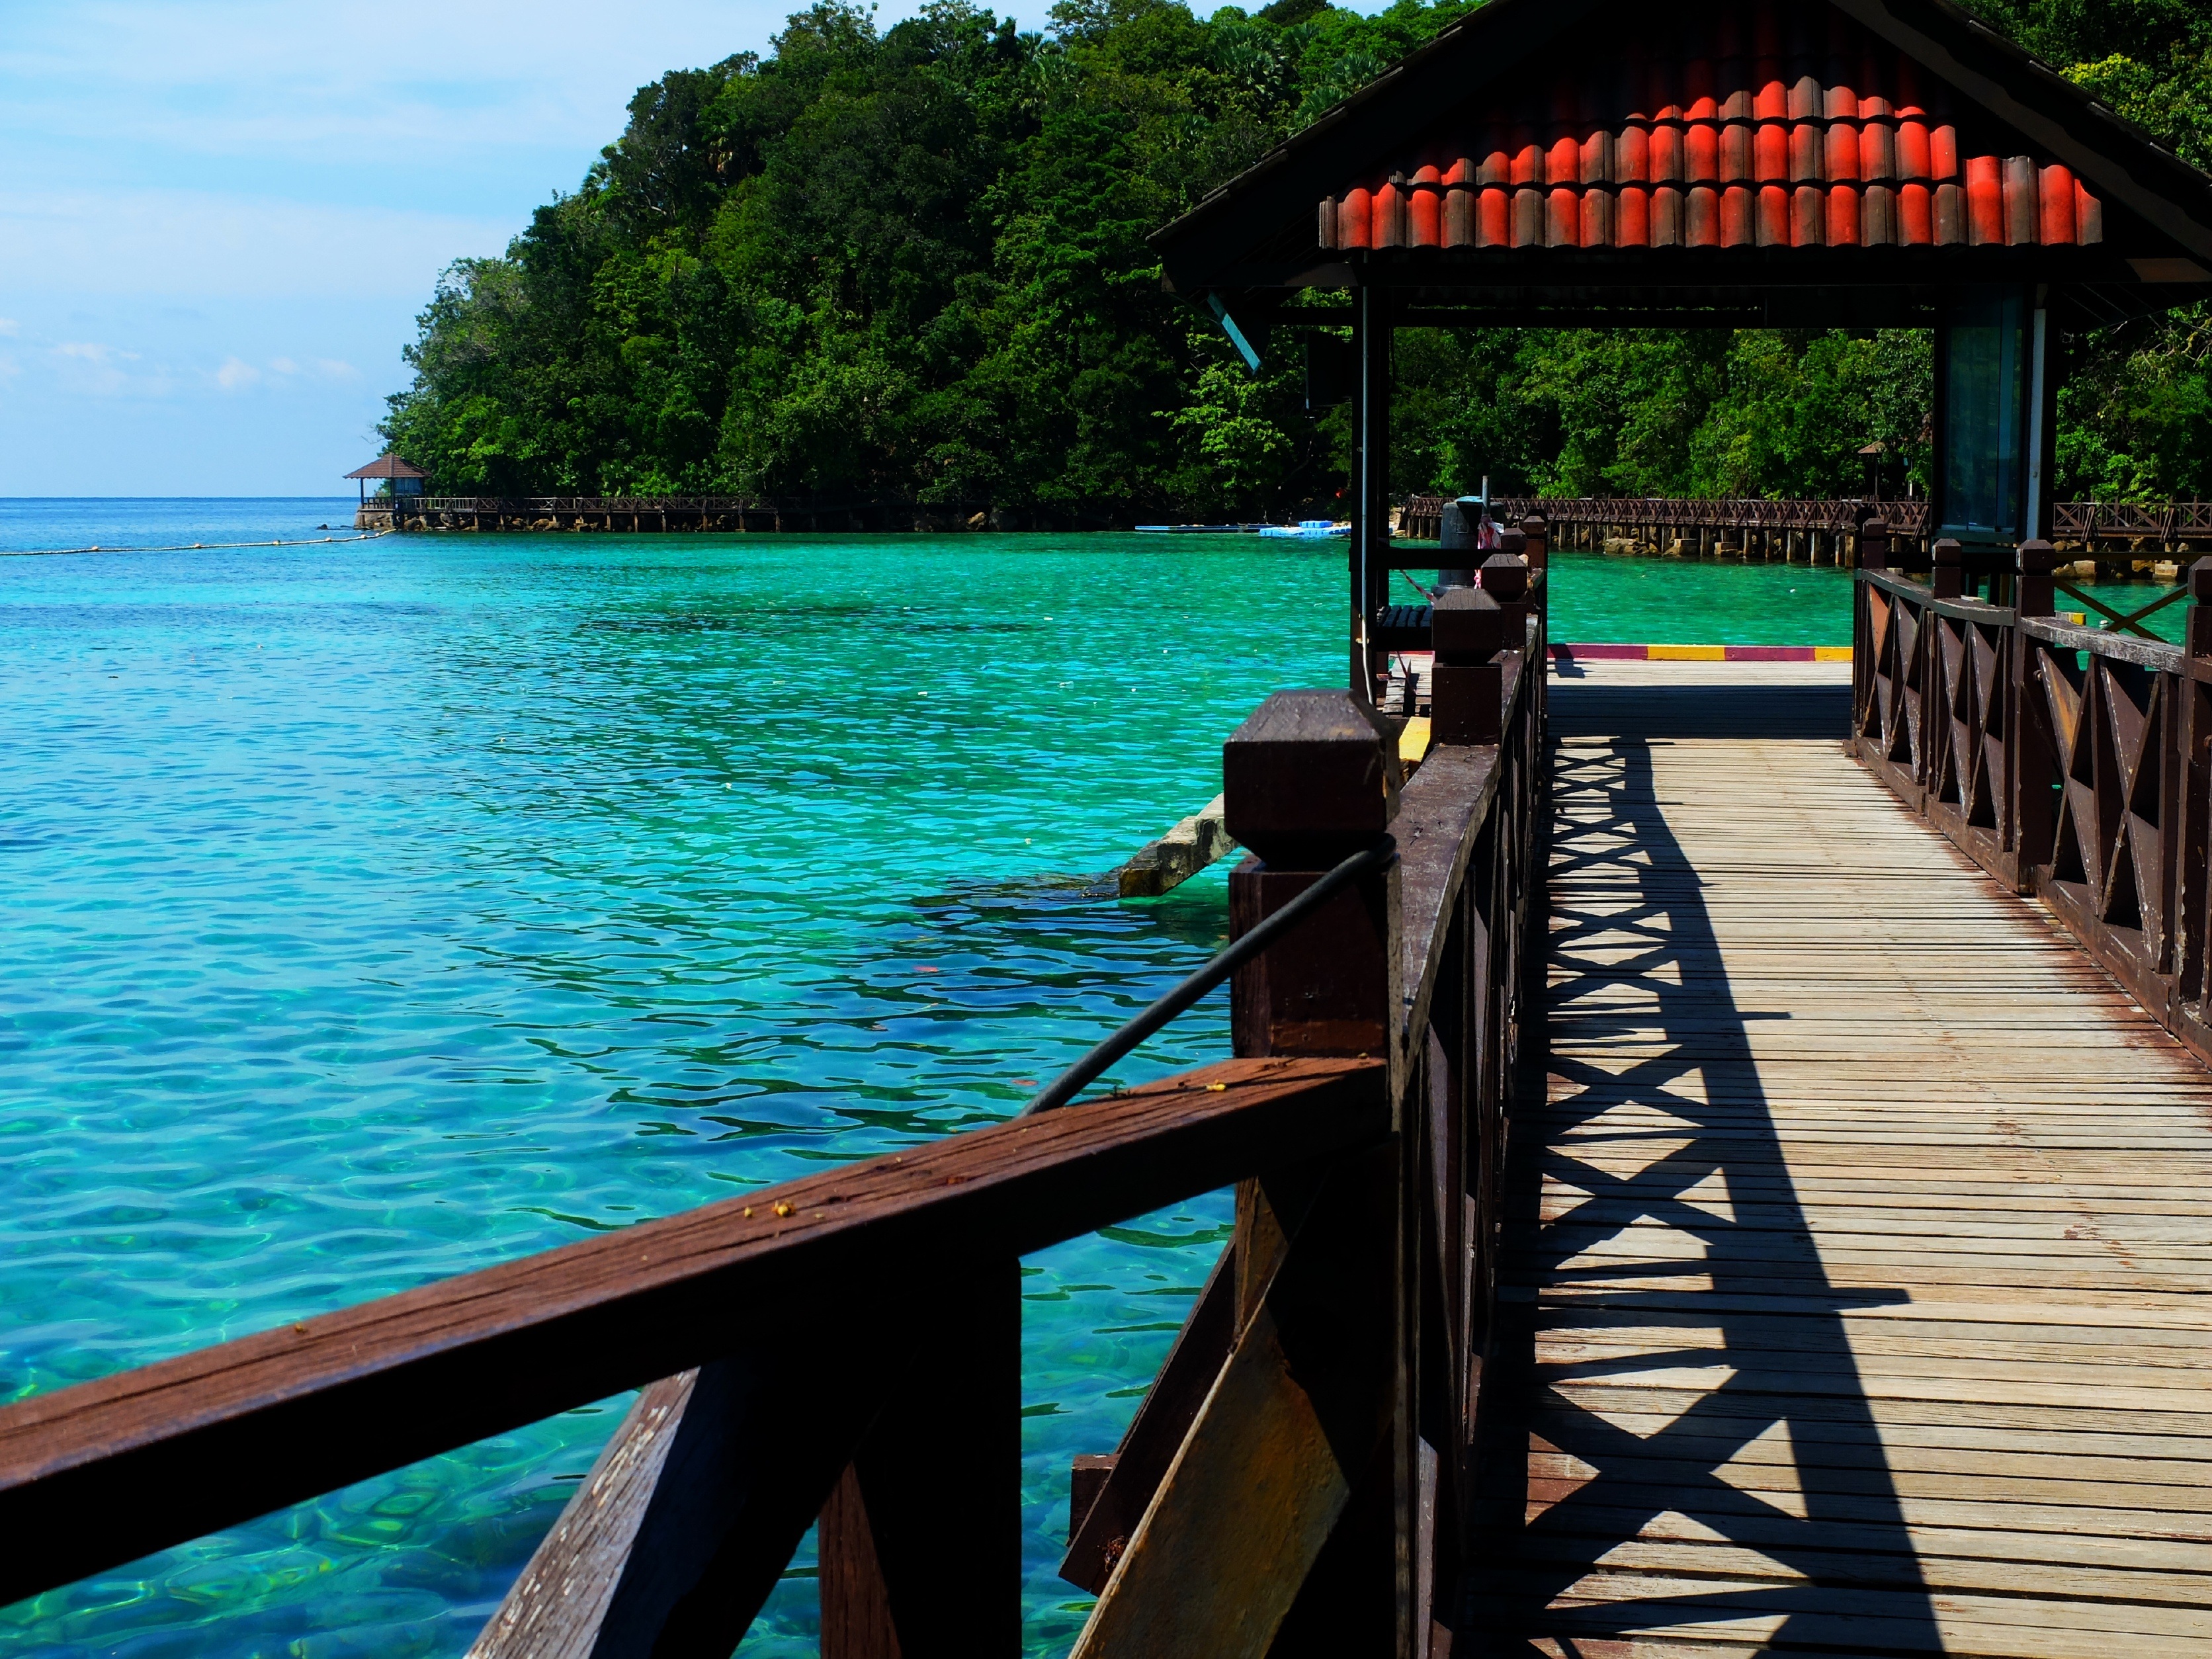
beach, sea, pier, walkway, vacation, swimming pool, lagoon, bay, leisure, resort, caribbean, malaysia, langkawi